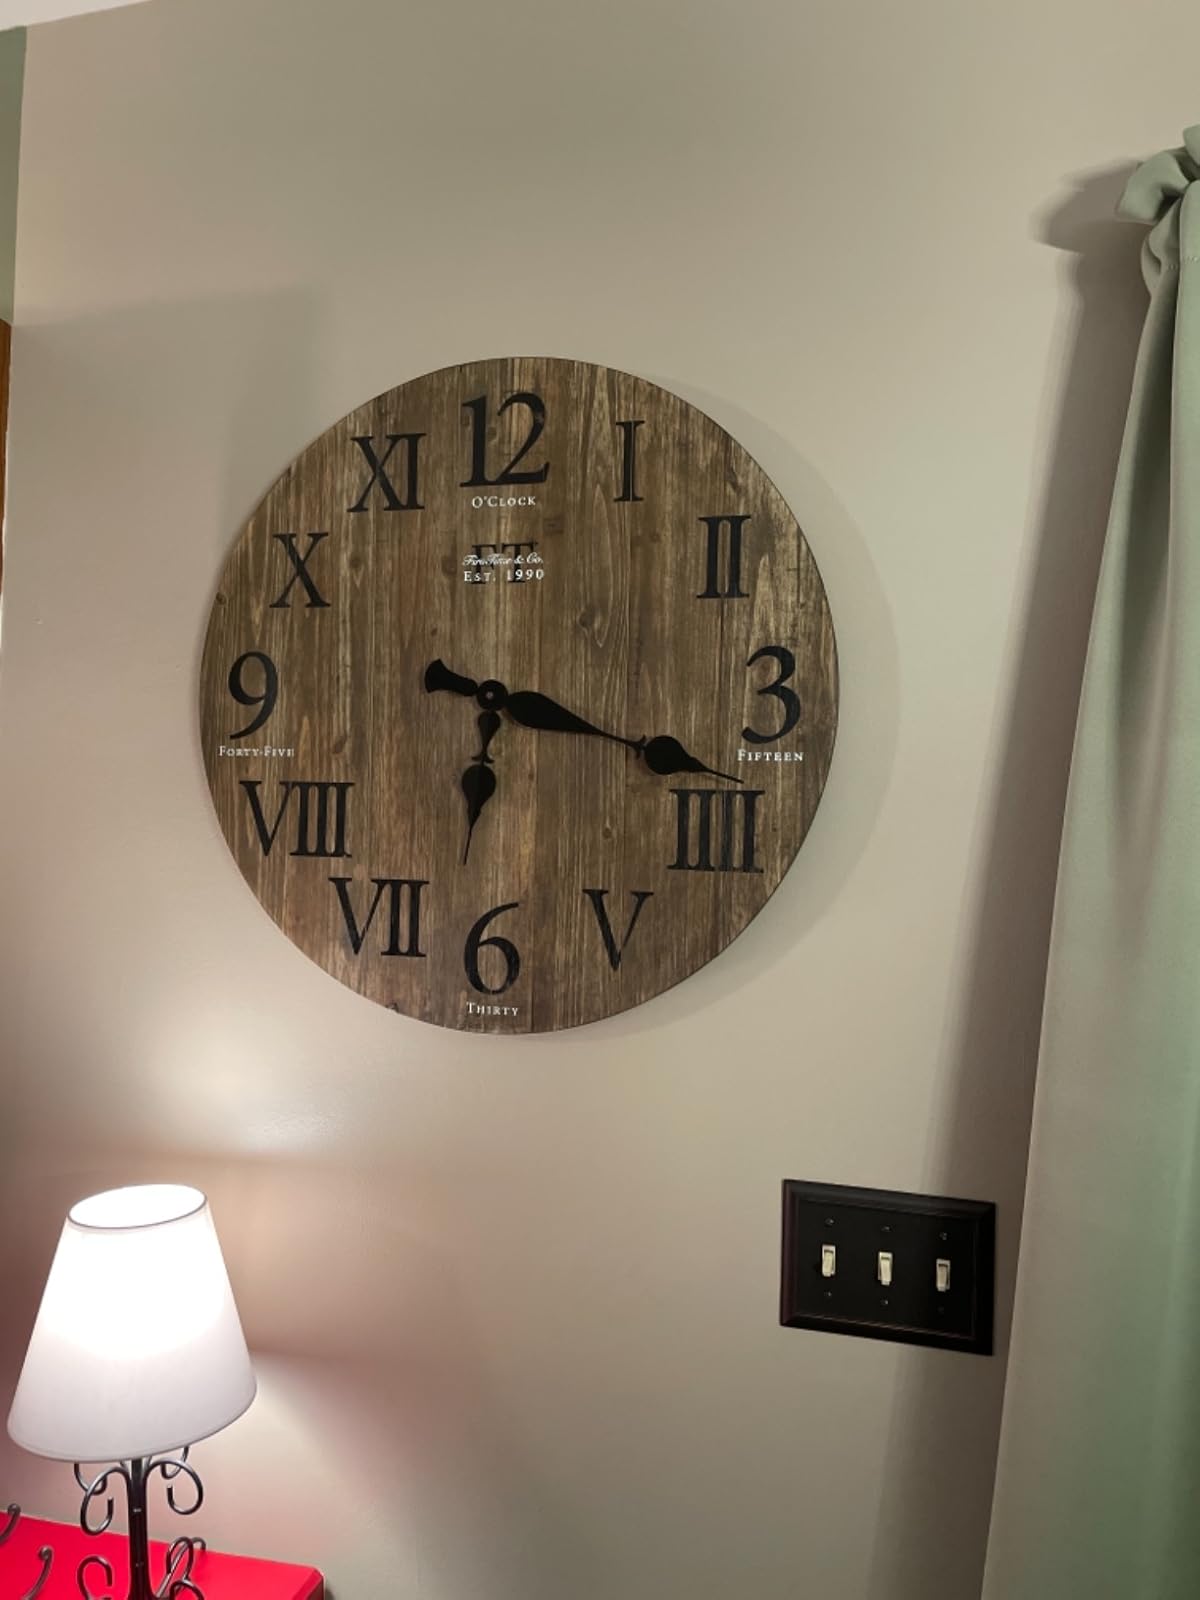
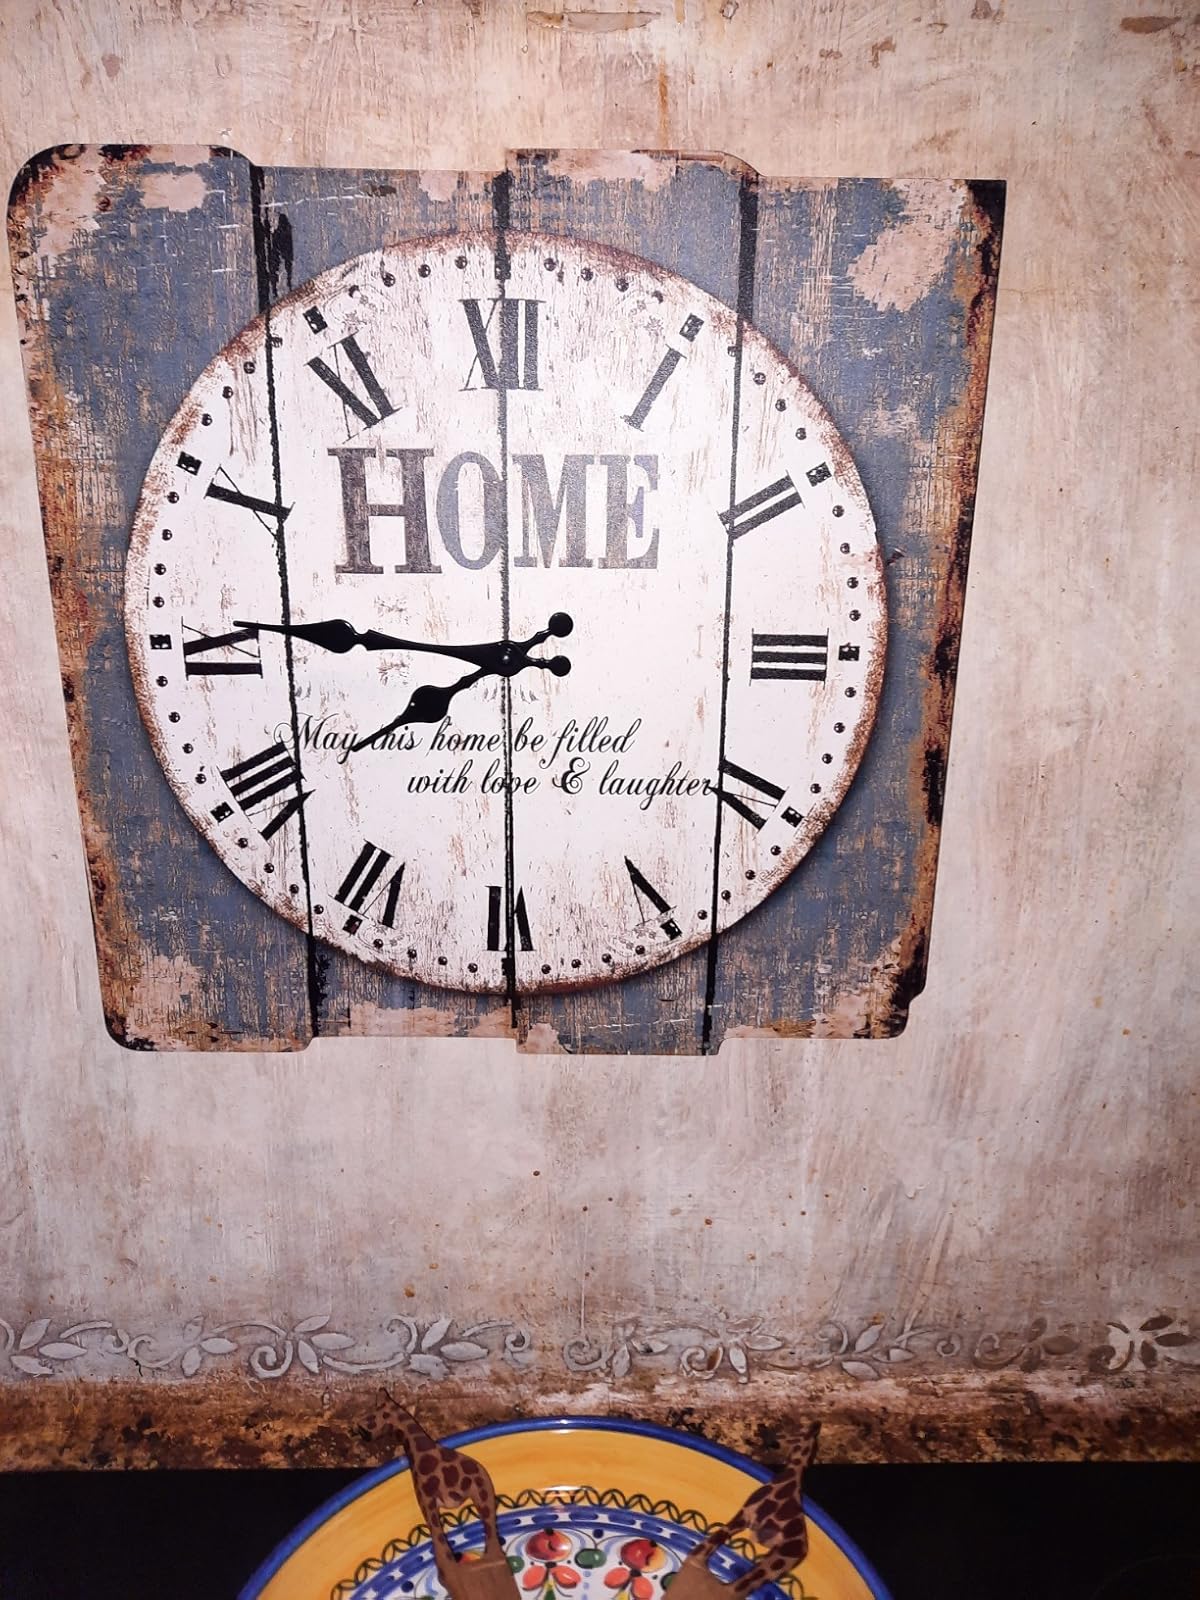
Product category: clock
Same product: no